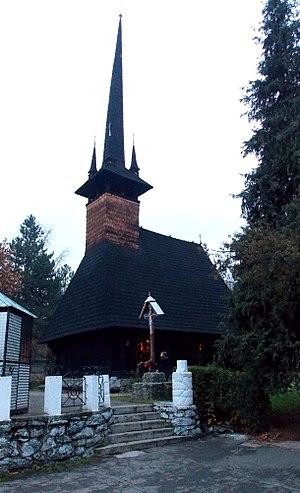
Sânmartin est une commune roumaine du județ de Bihor, en Transylvanie, dans la région historique de la Crișana et dans la région de développement Nord-Ouest.